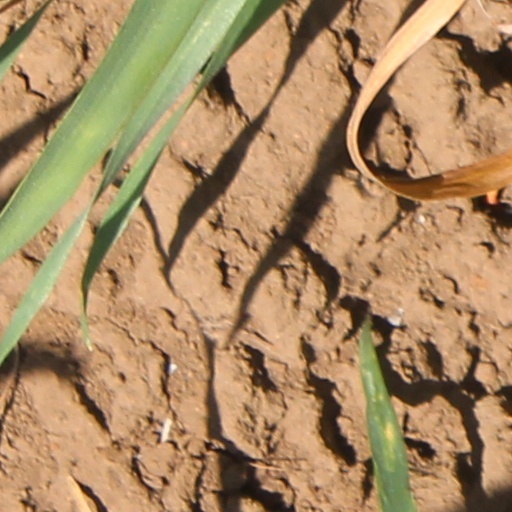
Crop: wheat